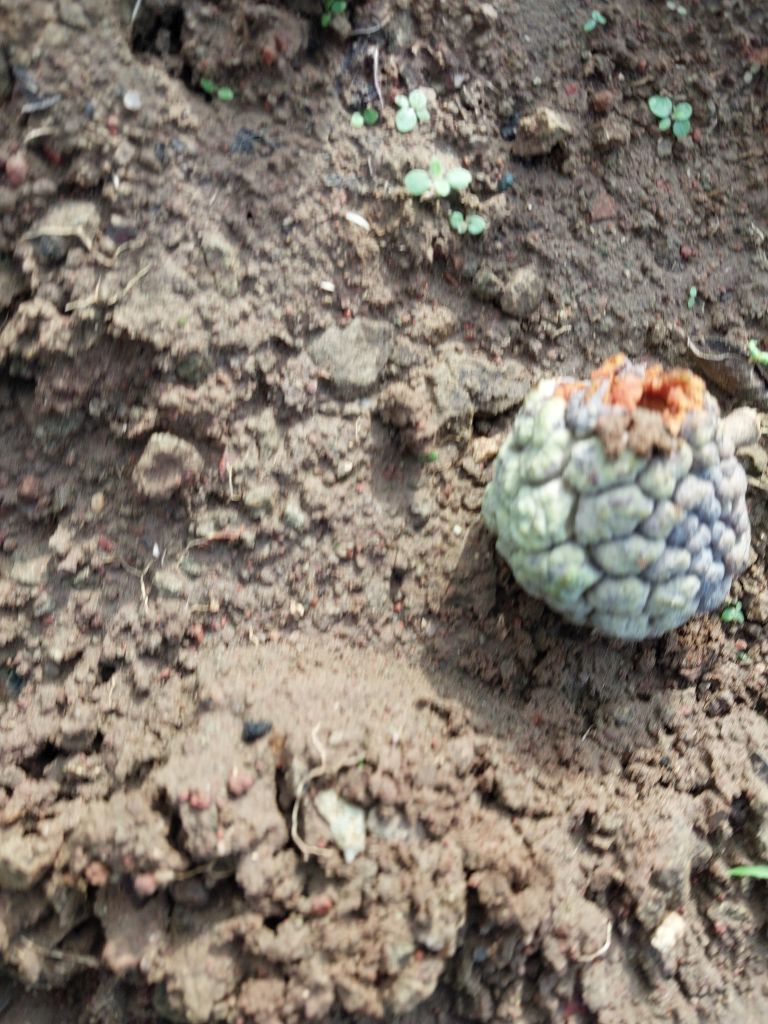
Disease label: Blank Canker